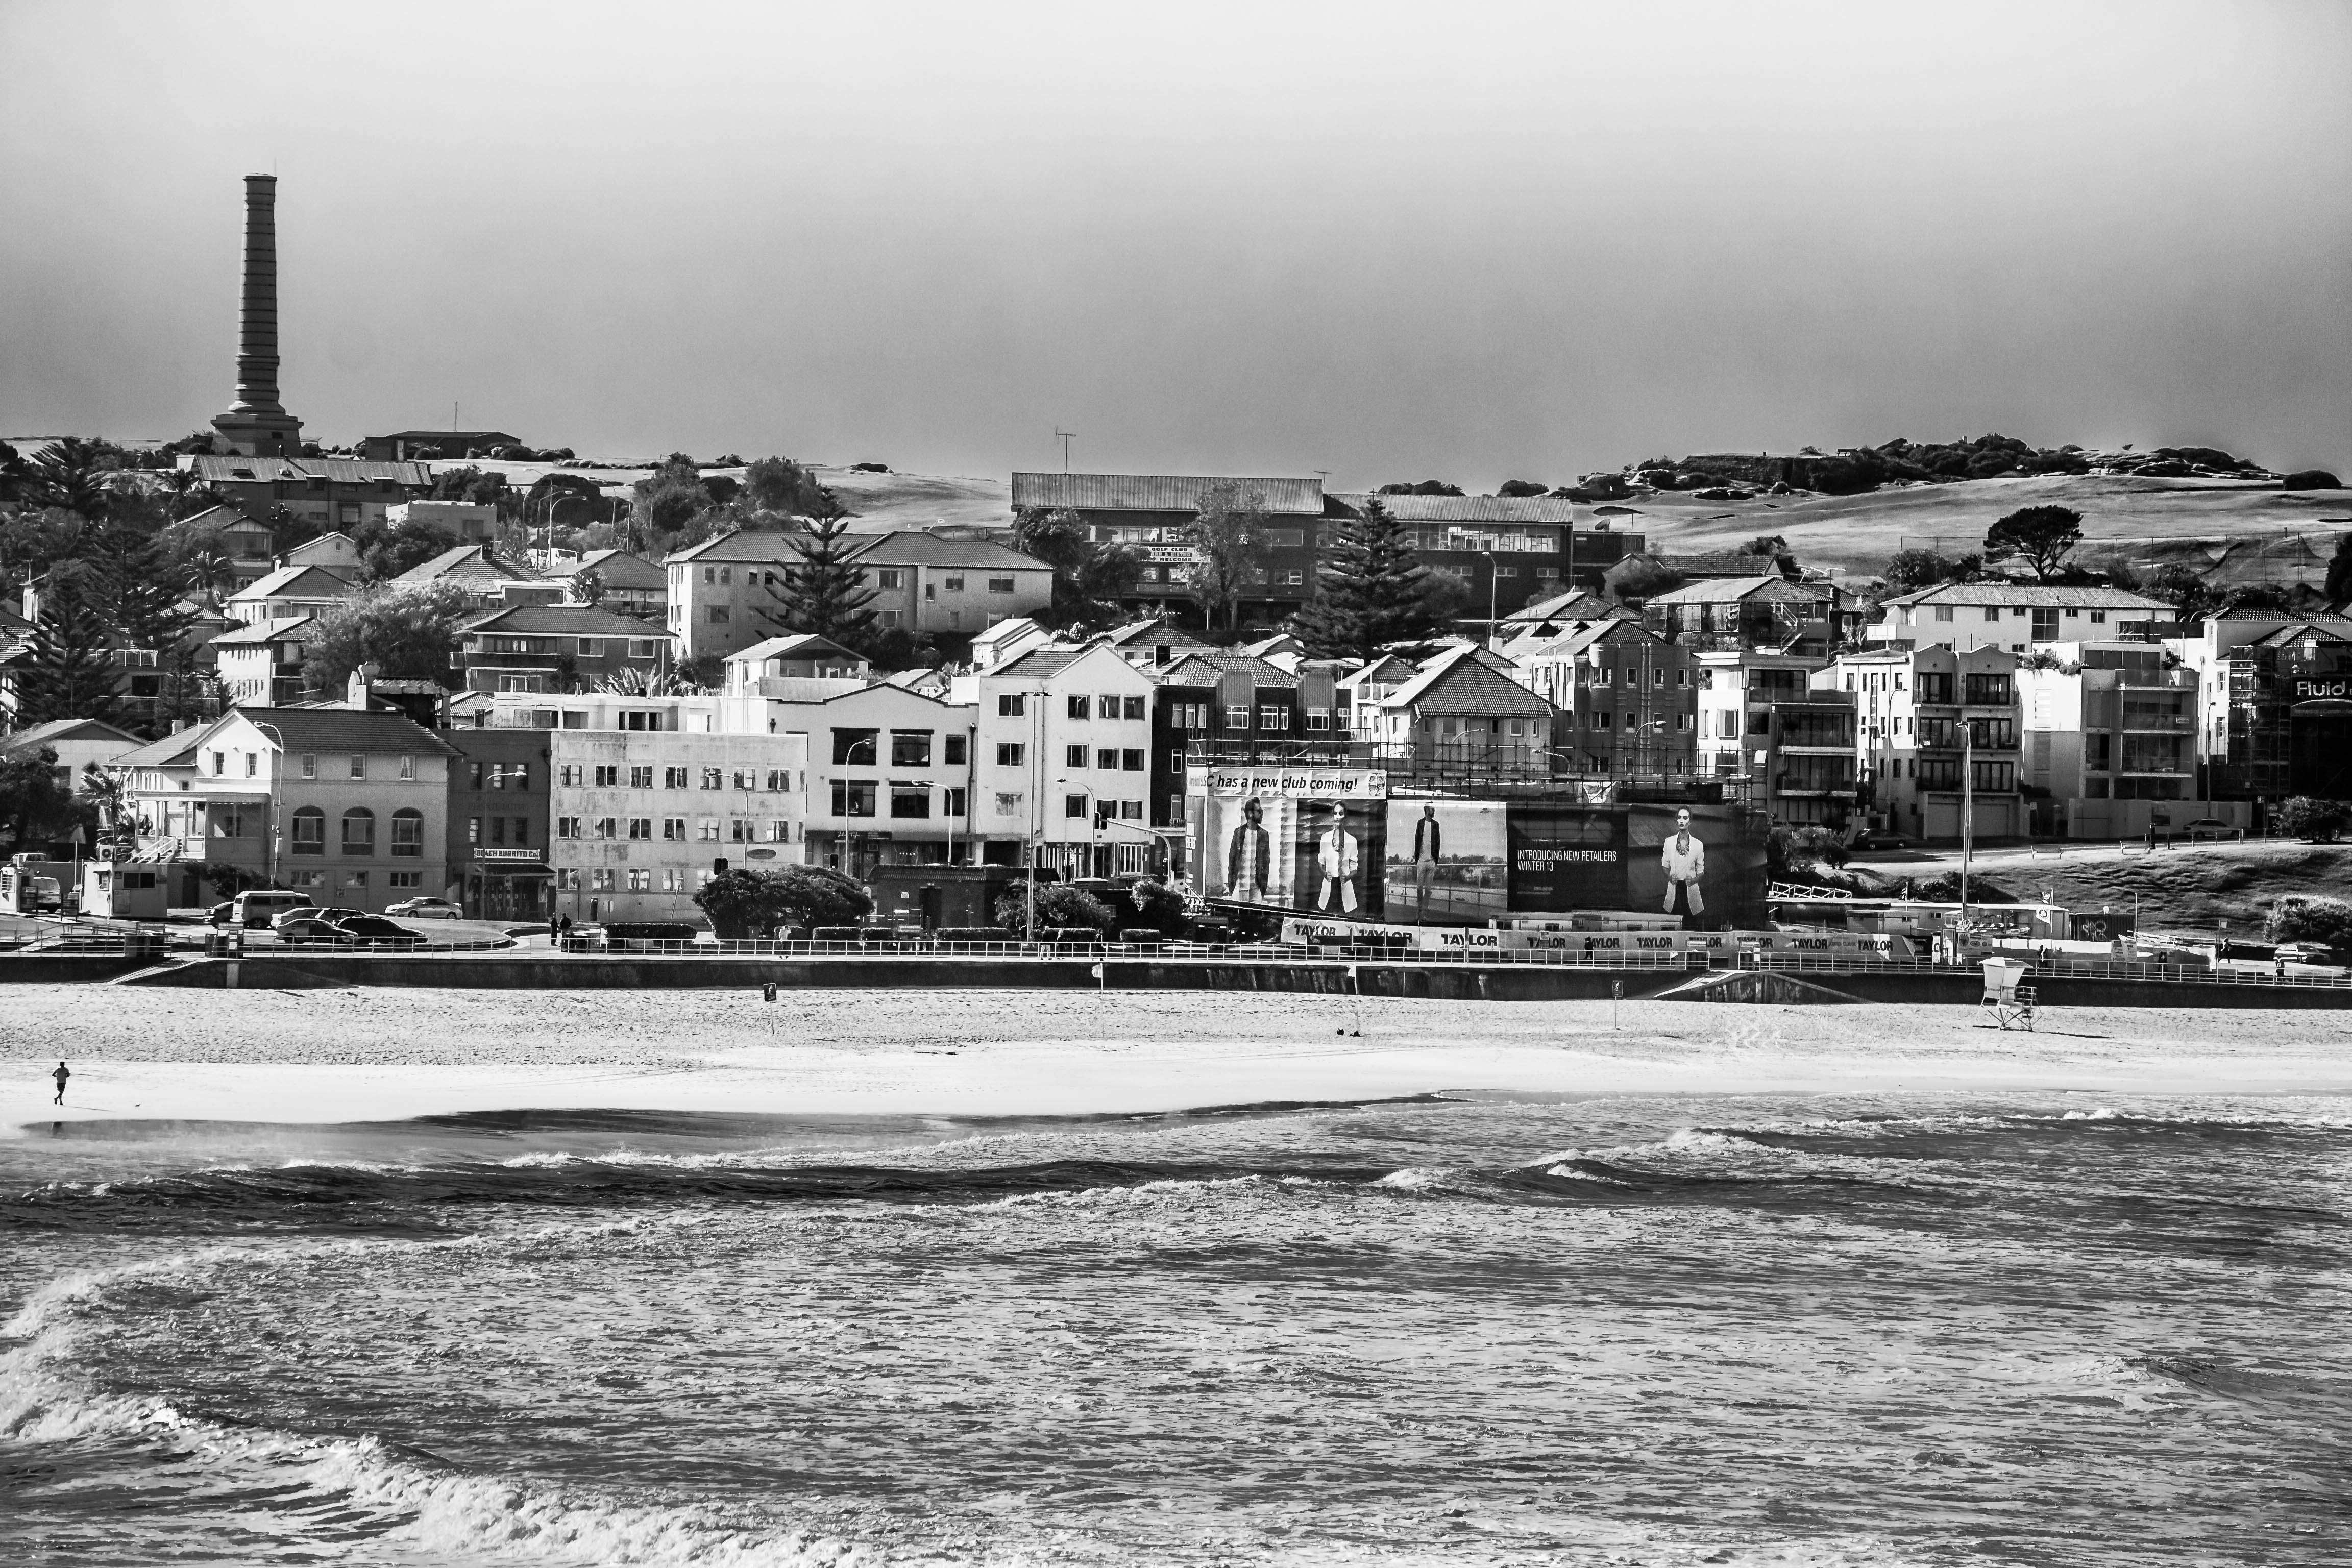
beach, sea, coast, ocean, snow, black and white, sky, white, skyline, street, photography, town, city, cityscape, panorama, suburb, surf, sydney, storm, monochrome, australia, blackandwhite, clouds, beautiful, bondi, bondibeach, aerial photography, urban area, monochrome photography, residential area, human settlement